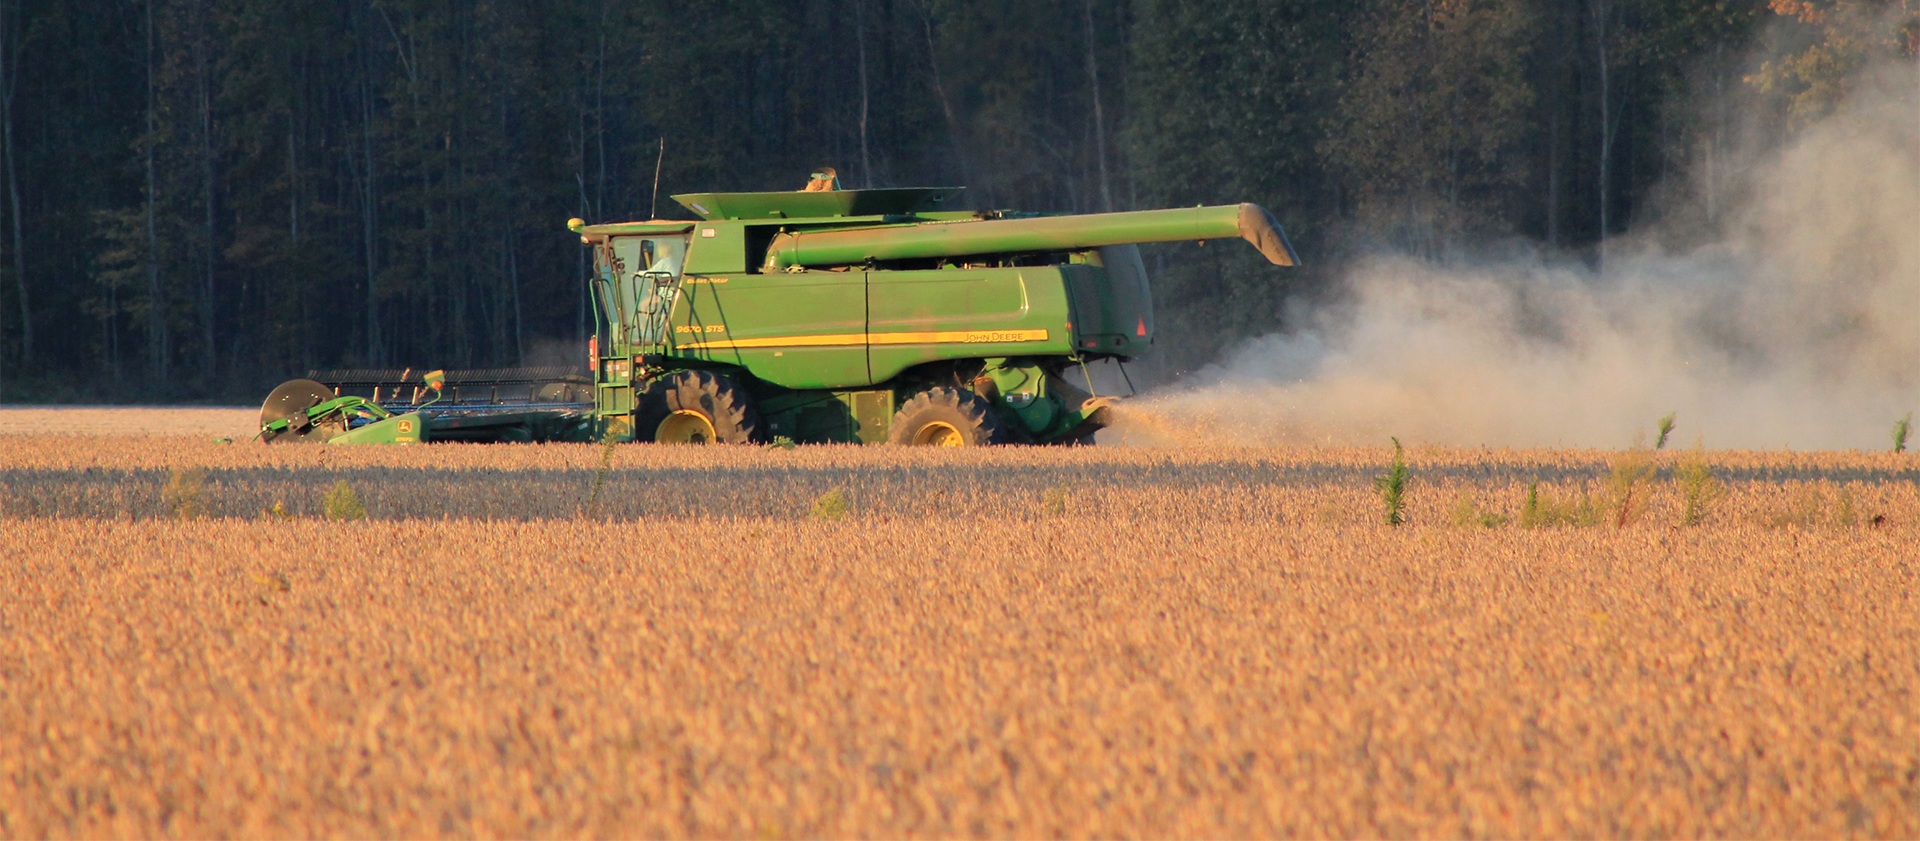
work, working, plant, field, farm, wheat, prairie, rural, food, farming, harvest, equipment, crop, autumn, soil, dust, machinery, agriculture, farmland, farmer, agricultural, soybeans, dusty, event, harvesting, plume, harvester, cultivate, rural area, grass family